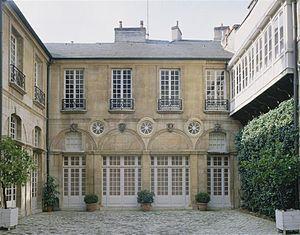
Cour du Musée Magnin
L'hôtel Lantin est un hôtel particulier de style classique du XVIIᵉ siècle de Dijon en Côte-d'Or en Bourgogne-Franche-Comté. Il héberge le musée Magnin depuis 1938 et est classé aux Monuments Historiques depuis 1939.